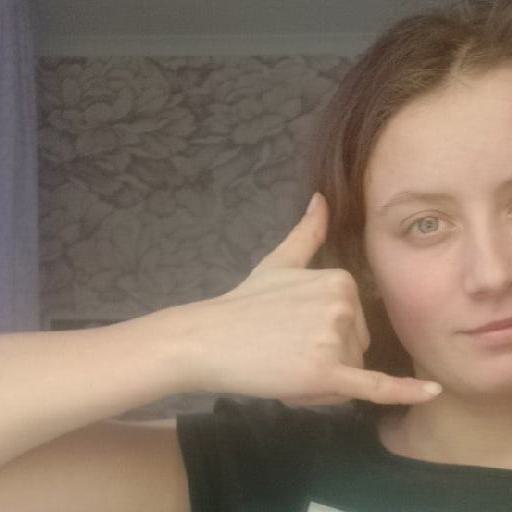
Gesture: call